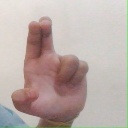
अक्षर: आ